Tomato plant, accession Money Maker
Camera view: horizontal (90 deg, fisheye); turntable rotation: 60 degrees
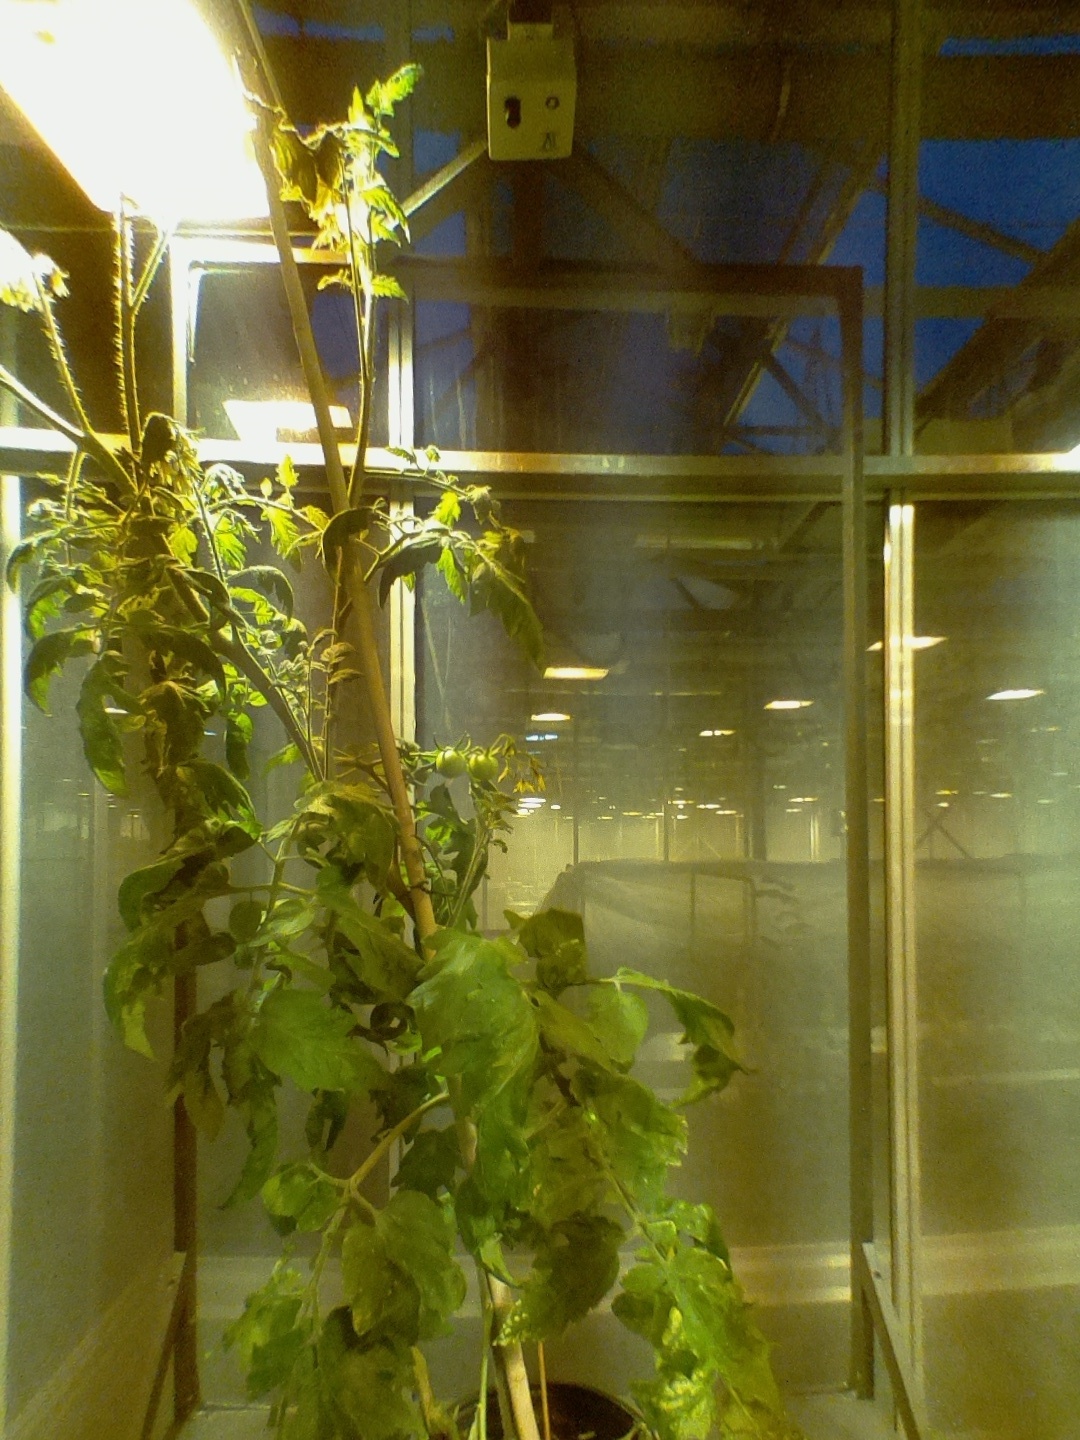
BBCH growth stage 71: 10%-20% of final fruit size